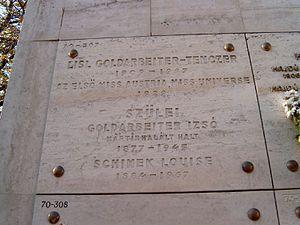
Lisl Goldarbeiter, en fait Liesl-Elisabeth, est un modèle autrichien. Elle posait comme modèle pour photos. En 1929, elle fut élue Miss Univers et reste jusqu'à maintenant la seule Autrichienne dans l'histoire à avoir porté ce titre.